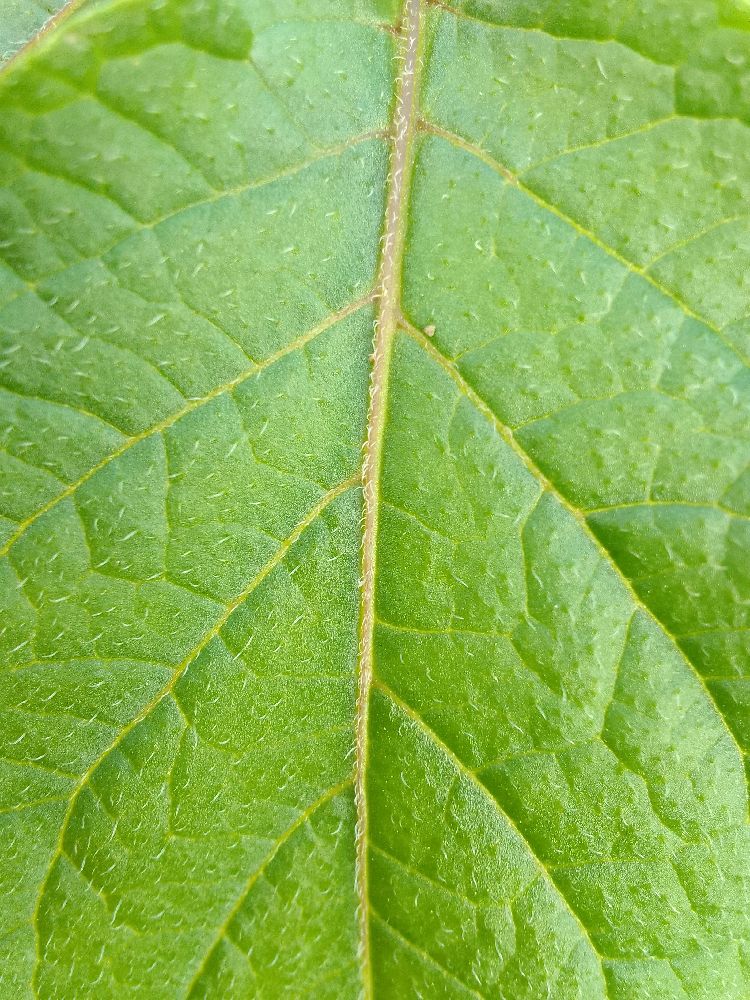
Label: Healthy